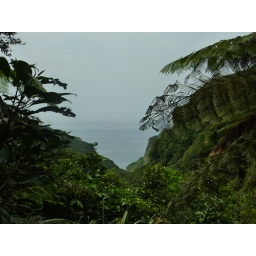
Finally, well over six hours after leaving the coast road, the ocean is visible through the trees once more